Drugstore Cowboy

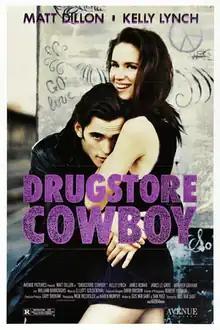
Theatrical release poster

Drugstore Cowboy is a 1989 American black comedy crime drama film directed by the American filmmaker Gus Van Sant. Written by Van Sant and Daniel Yost and based on an autobiographical novel by James Fogle, the film stars Matt Dillon, Kelly Lynch, and Heather Graham. It features supporting performances from James Remar, Max Perlich, Grace Zabriskie, and William S. Burroughs. Based on the then-unpublished novel of the same name by James Fogle, it follows a group of nomadic drug addicts in 1971 Portland, Oregon. It was Van Sant's second film as director, following his 1988 debut "Mala Noche."